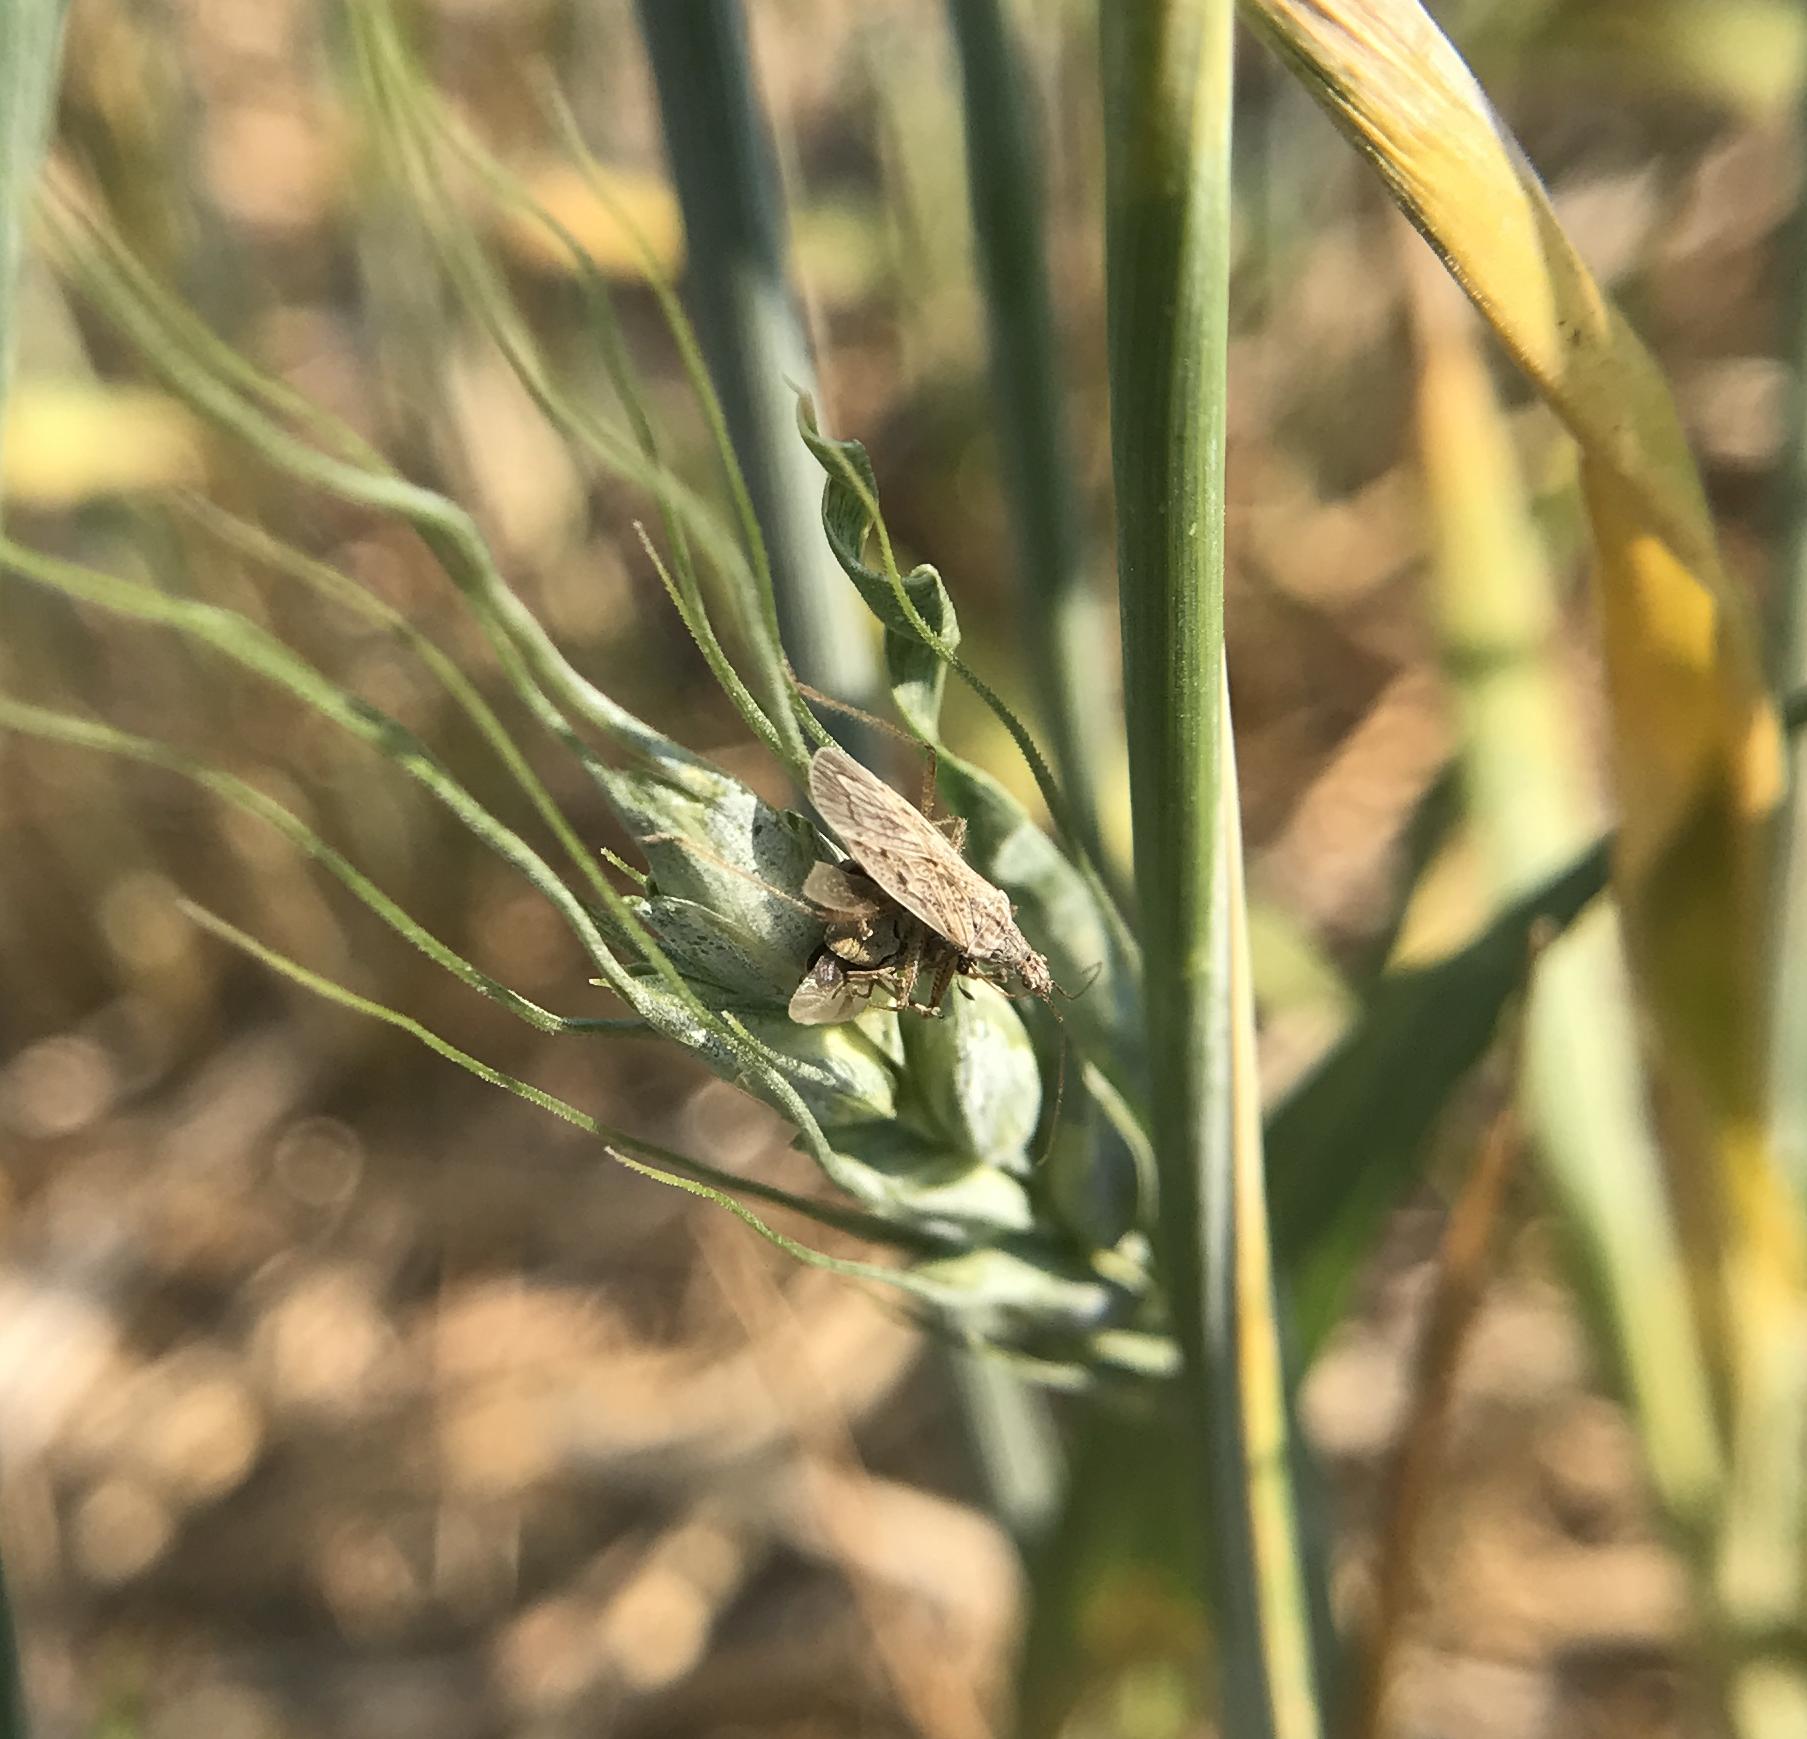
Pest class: predators